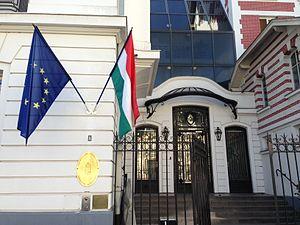
Photo of the current building of the Hungarian Embassy in France
L'ambassade de Hongrie en France est le siège de la représentation diplomatique de la Hongrie en France. Elle est située à Paris, la capitale du pays, et son ambassadeur est, depuis janvier 2015, Georges Károlyi - également accrédité auprès de la Principauté de Monaco.